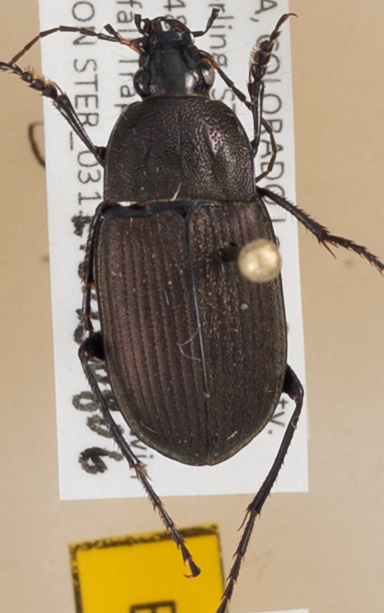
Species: Chlaenius tomentosus
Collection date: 2015-08-06
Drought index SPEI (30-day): -0.608
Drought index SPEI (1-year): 1.382
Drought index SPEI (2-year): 1.69